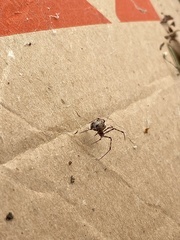
Species: Parasteatoda_tepidariorum